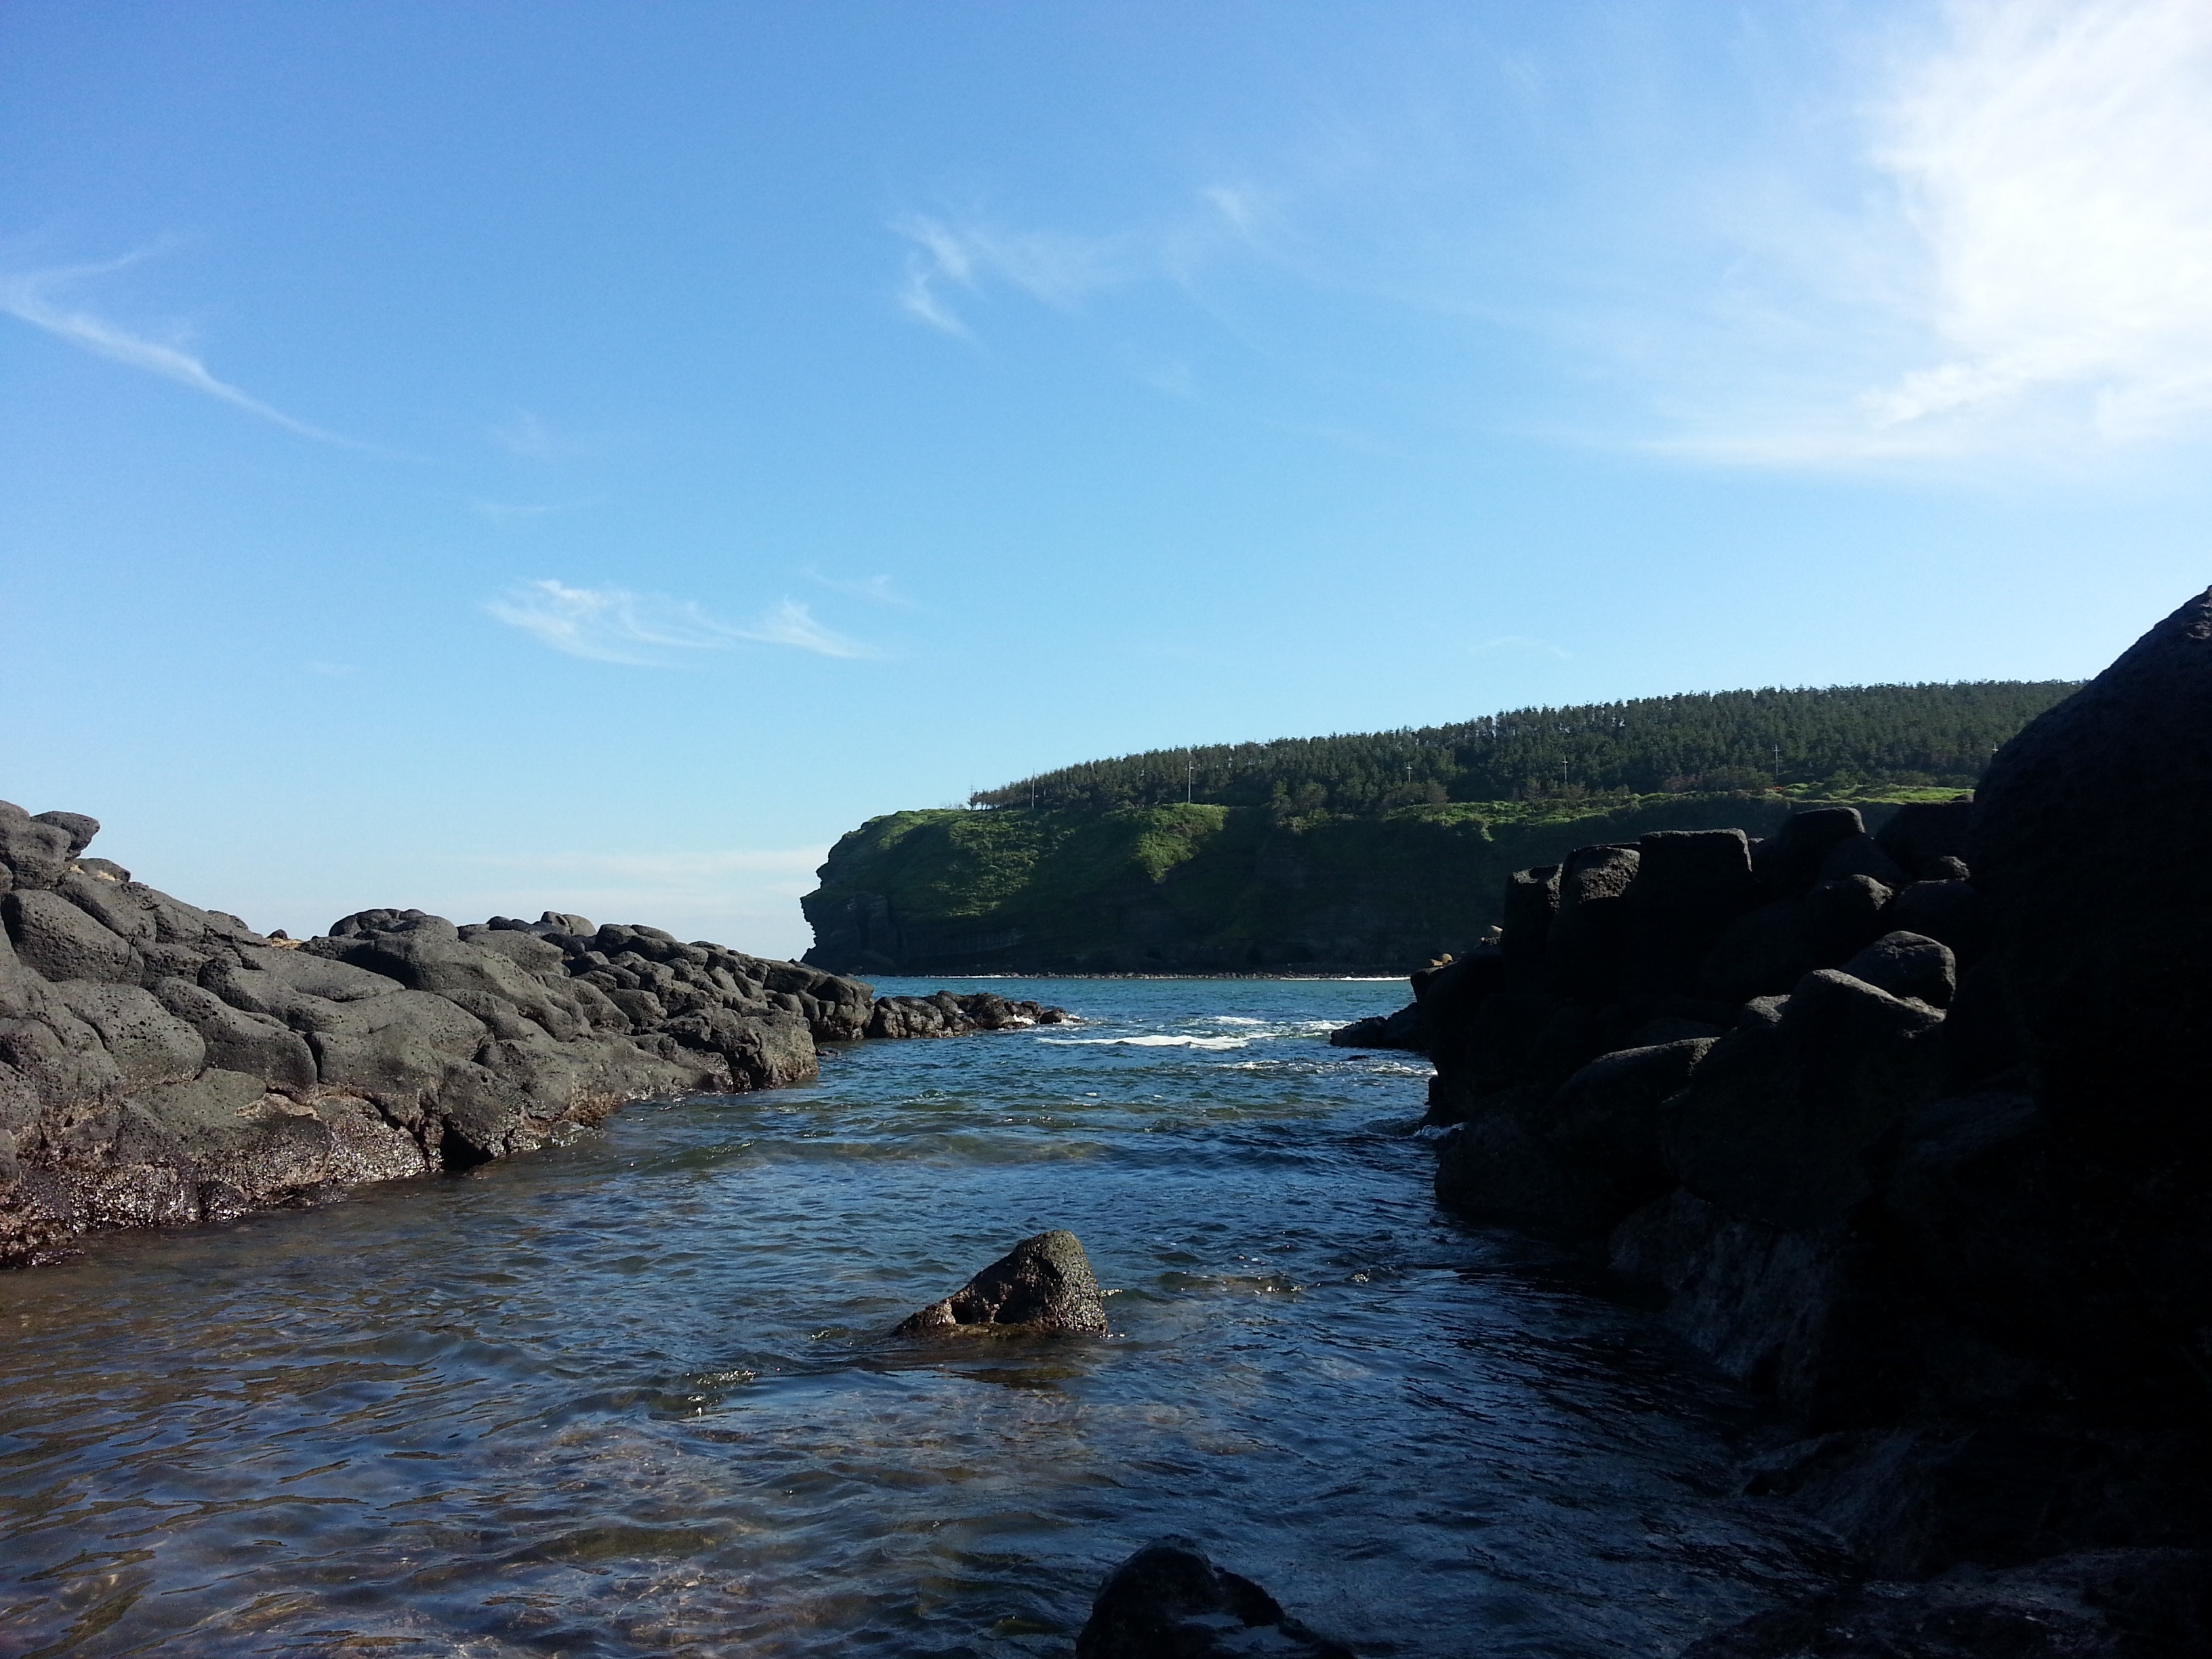
sea, coast, tree, water, rock, ocean, cloud, sky, shore, river, cliff, cove, inlet, bay, terrain, body of water, headland, loch, cape, klippe, jeju, jeju island, songaksan, promontory, coastal and oceanic landforms